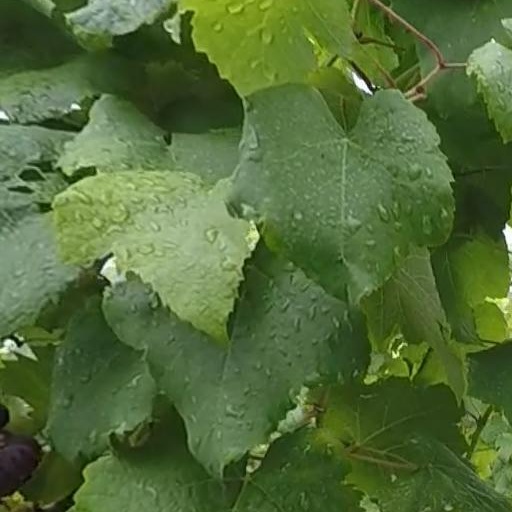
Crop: grape